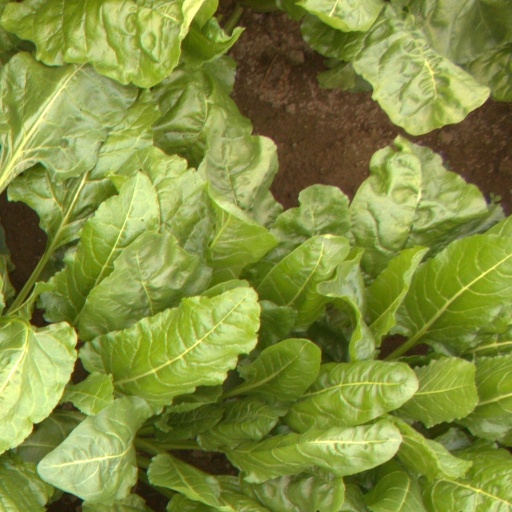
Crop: sugar beet